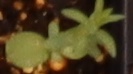
Label: Flax